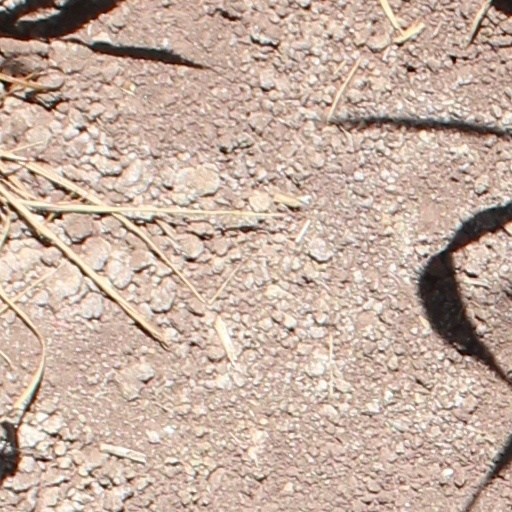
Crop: wheat